WGZZ

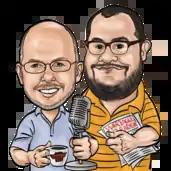
Caricature of Rich and Jeremy

WGZZ ("Wings 94.3") airs classic rock from the late 1960s to the early 1980s. Wings features a local morning radio show, "Rich and Jeremy in the Morning", which airs weekdays from 6:00 CST to 9:00 CST featuring Rich Perkins of Wings and Jeremy Henderson of The War Eagle Reader website. The show began in January 2016 and is primarily comedy. Rich and Jeremy include live guests and phone calls during the show. Clips of the show are available on Rich and Jeremy's SoundCloud page. After Rich and Jeremy, Al Mason hosts "Rewind at 9" on weekdays at 9:00 CST, a program that spotlights a specific classic year's music. John Garrett hosts "The 4 O'Clock Beatles Block" on weekdays at 4:00 CST featuring four classic Beatles songs. Weekdays at 5:00 CST, Wings airs a "Live at 5" feature for a couple of classic rock songs recorded from a live concert.